Michiel de Ruyter (film)

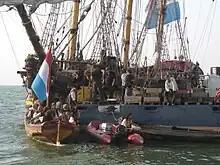
Director Roel Reiné (center, wearing a hat) with cast and crew members at the film set in 2014

The first choice for the title role was Yorick van Wageningen, but he could not come to a financial agreement with the producers. On 9 May 2014, the full cast was presented to the press.